Linda Katehi

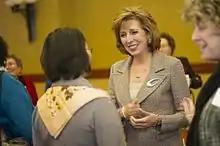
Linda Katehi meeting with faculty, students, and potential students at UC Davis

In her early US career, Katehi worked at the University of Michigan, Ann Arbor from 1984 to 2001 as a professor of electrical engineering and computer science, and as associate dean of academic affairs and graduate education starting in 1994. She was hired as the engineering dean at Purdue University in 2002. While there, she increased both the faculty by 15% and research funding within the engineering department. In 2005, Katehi became the first female provost and vice-chancellor of the University of Illinois at Urbana-Champaign. After four years at the University of Illinois, Katehi became the 6th Chancellor of the University of California, Davis in 2009, succeeding Larry Vanderhoef. She was the first female chancellor of the university.